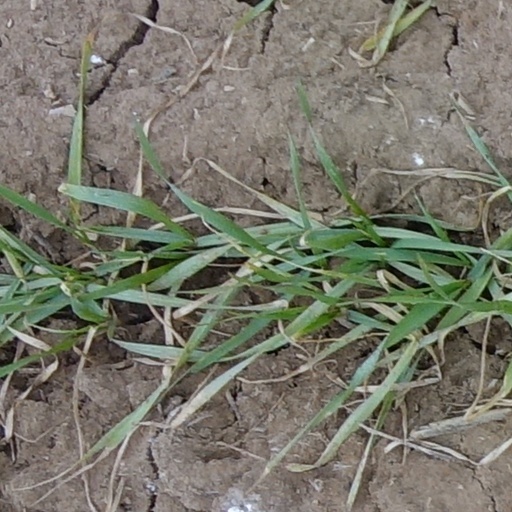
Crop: wheat